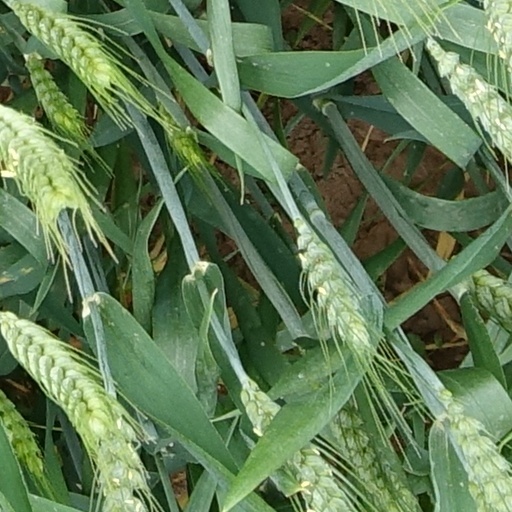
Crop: wheat